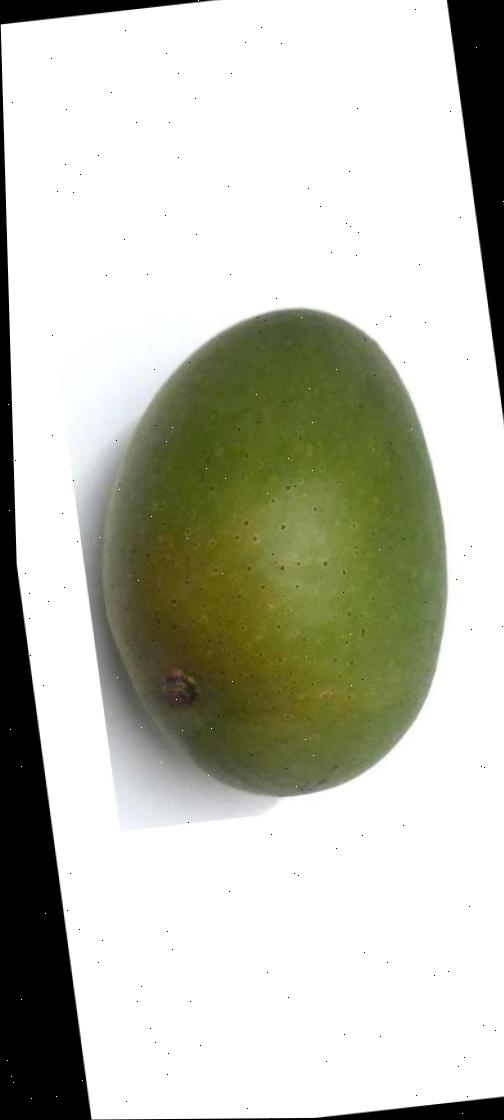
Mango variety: Ashshina Zhinuk